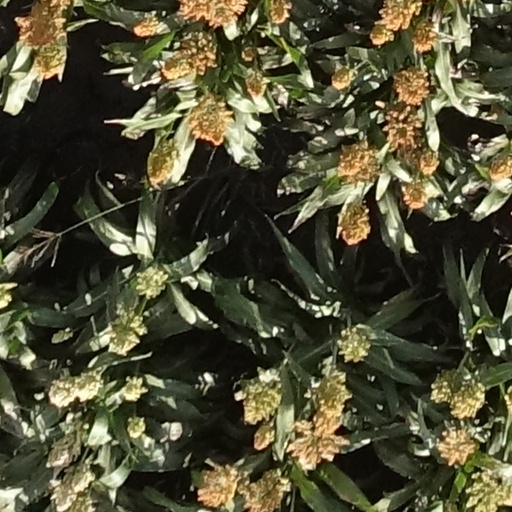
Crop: sorghum